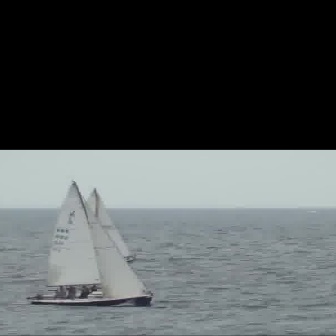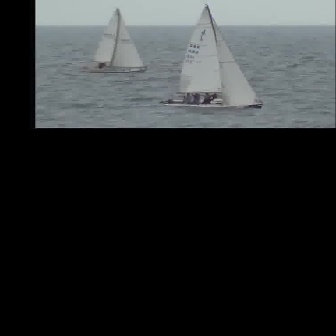
  Please identify the target specified by the bounding box [26,180,153,306] in the first image and locate it in the second image. Return the coordinates in [x_min,y_min,x_max,y_max] format.
Answer: [159,3,263,107]